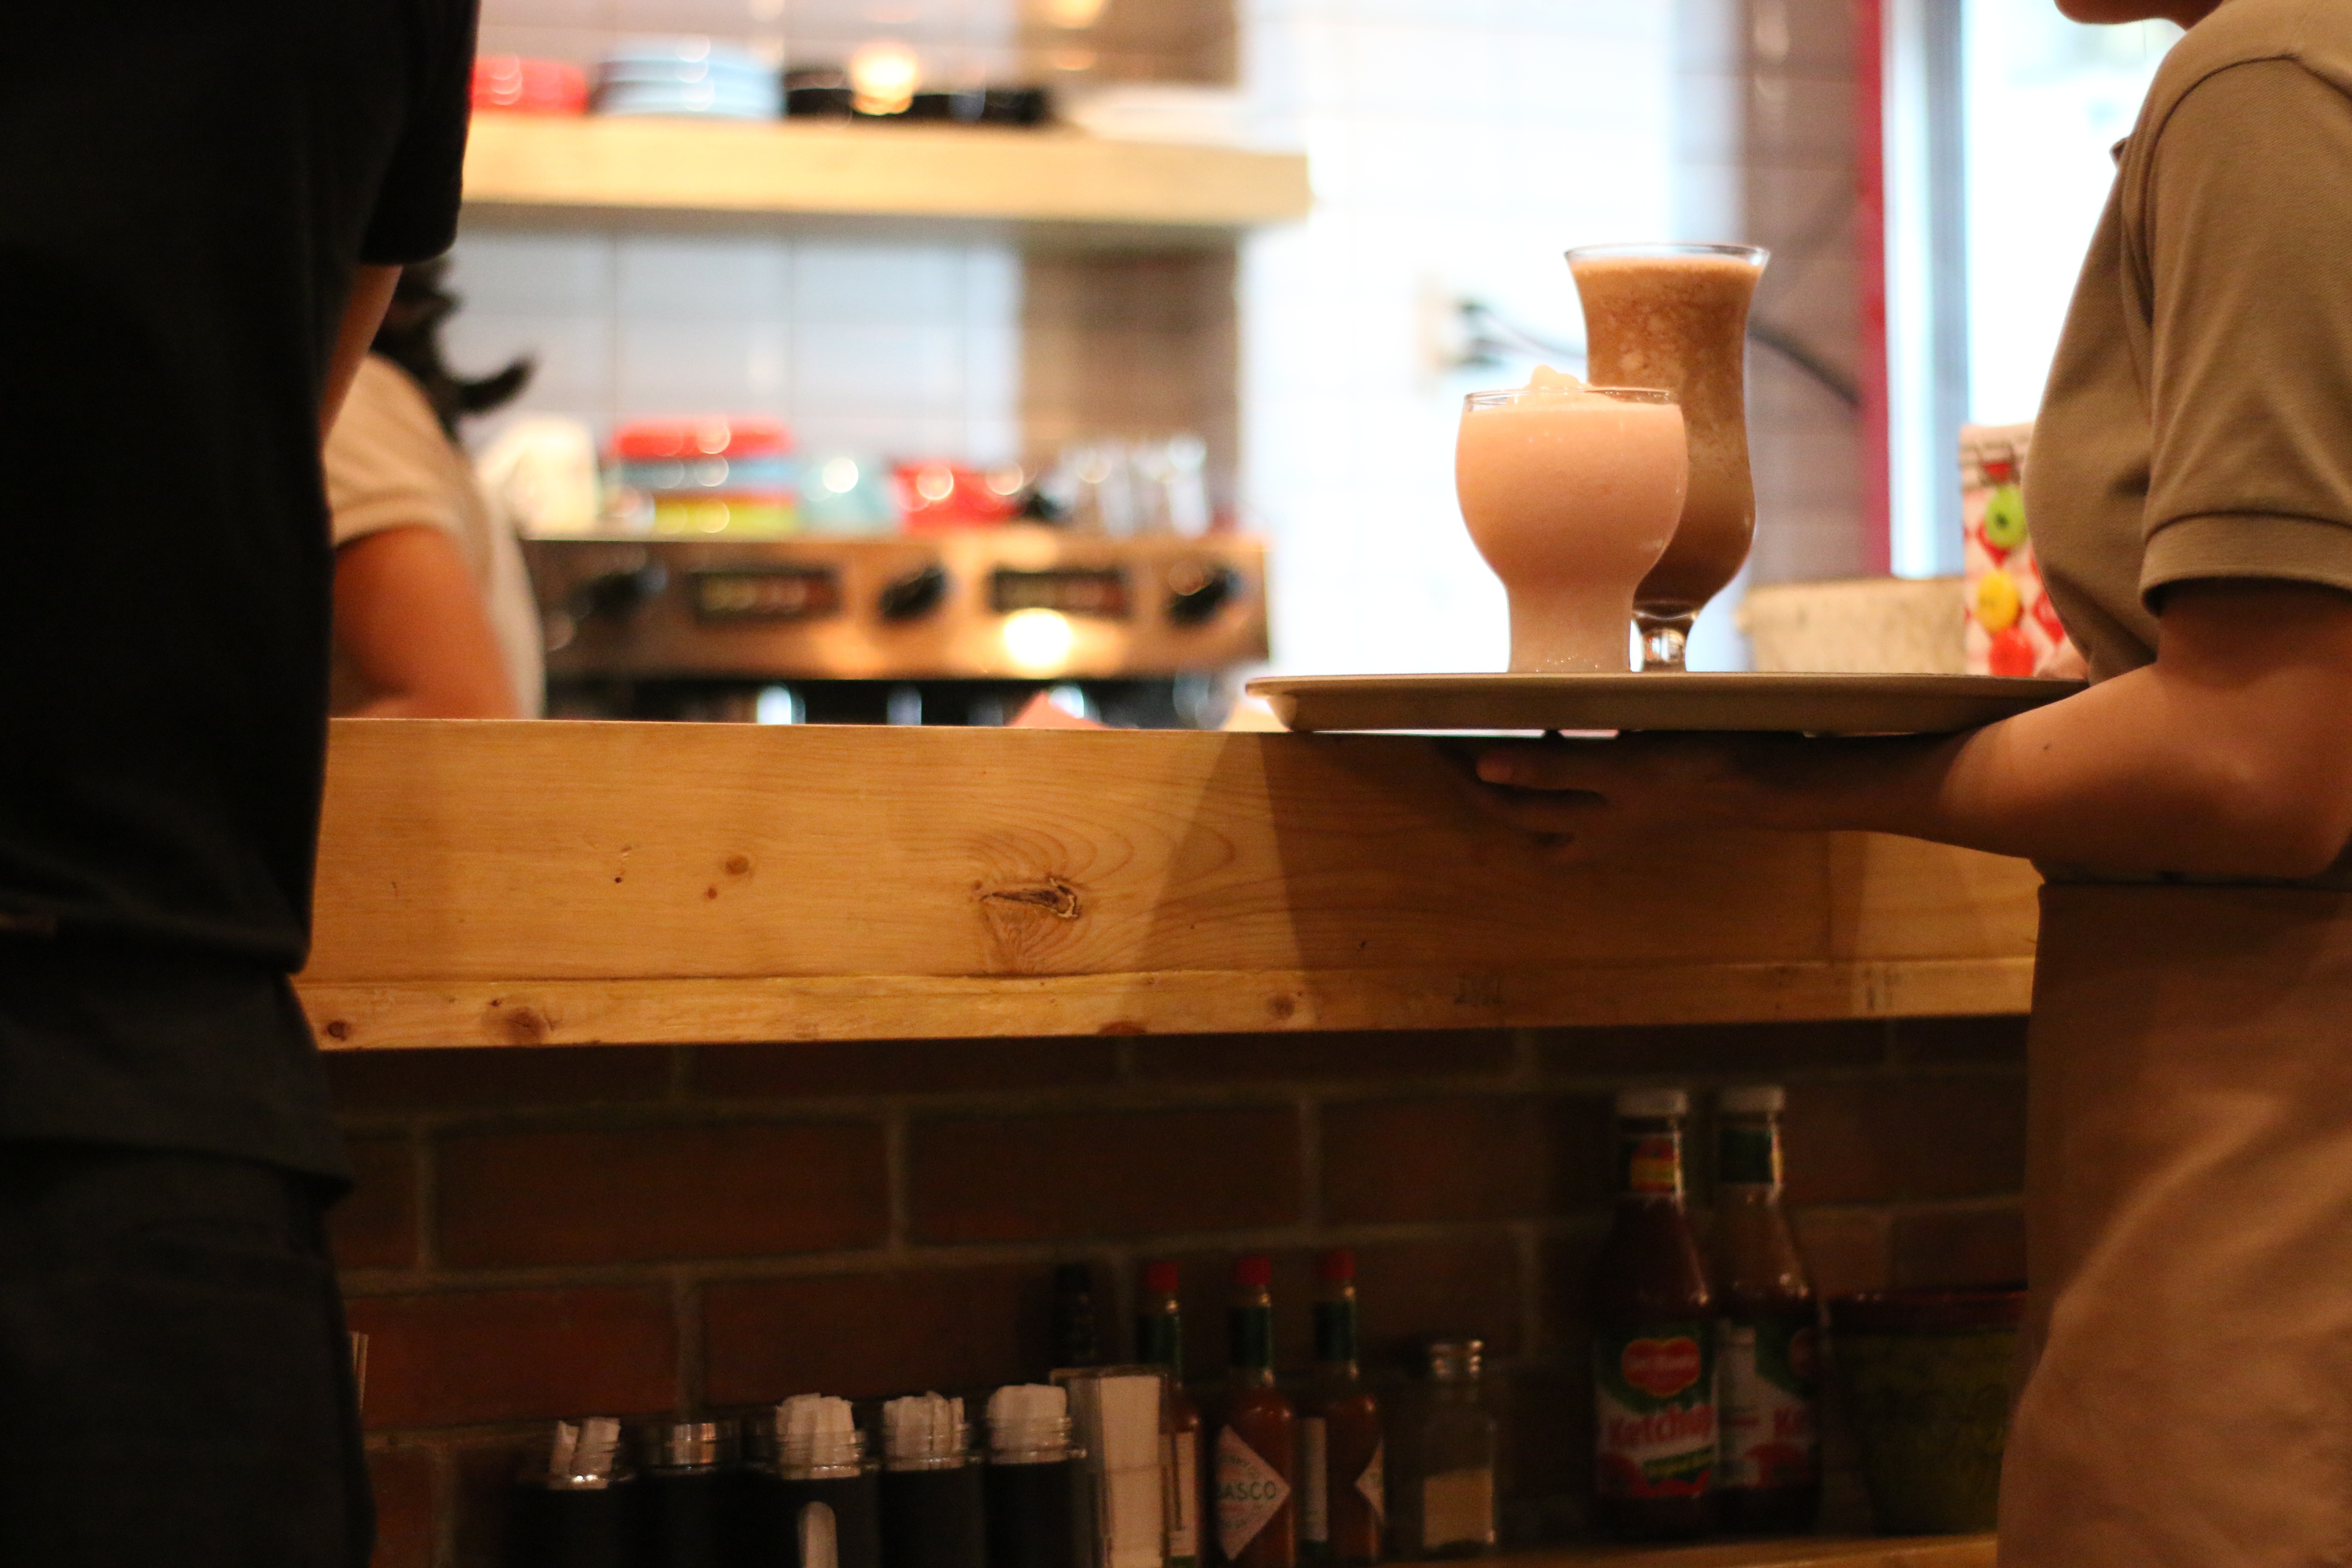
mobile, table, person, cafe, coffee, vintage, beverage, design, message, sense, waiter with plater